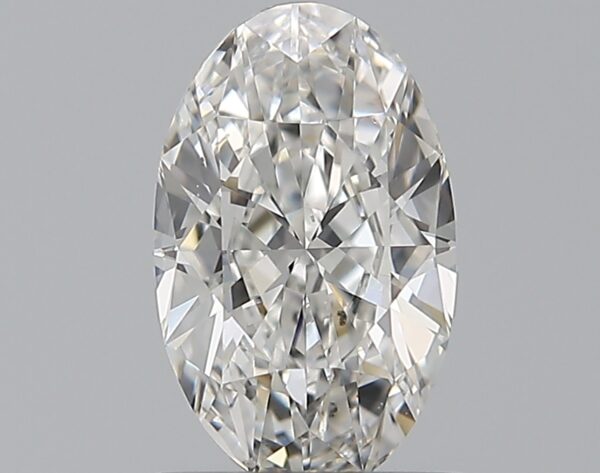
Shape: oval
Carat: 0.72
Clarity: SI1
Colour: F
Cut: VG
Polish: EX
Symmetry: VG
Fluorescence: M
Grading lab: GIA
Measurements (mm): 7.84 x 4.85 x 2.88